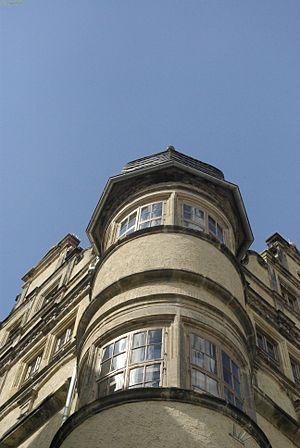
Le Château de Quedlinburg, aussi appelé "Hagensches Freihaus", est un château urbain de style renaissance situé à l'entrée de la vieille ville de Quedlinburg, en Allemagne. Le maître douvrage Christoph von Hagen a réussi à construire cet ouvrage massif entre 1564 et 1566 dans le style de l'architecture seigneuriale du Temps pour construire. Aujourd'hui, comme un Hôtel utilisée Adelshof fait Partie du Patrimoine mondial de l'UNESCO historique de la ville aux maisons à colombages de Quedlinburg. Dans Quedlinburger Denkmalverzeichnis, c'est comme Edelhof inscrit.